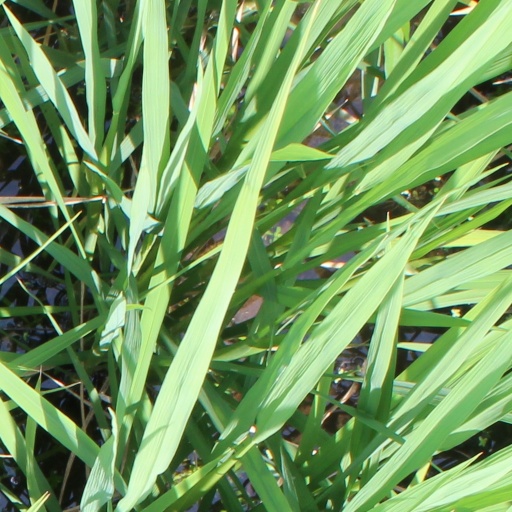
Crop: rice